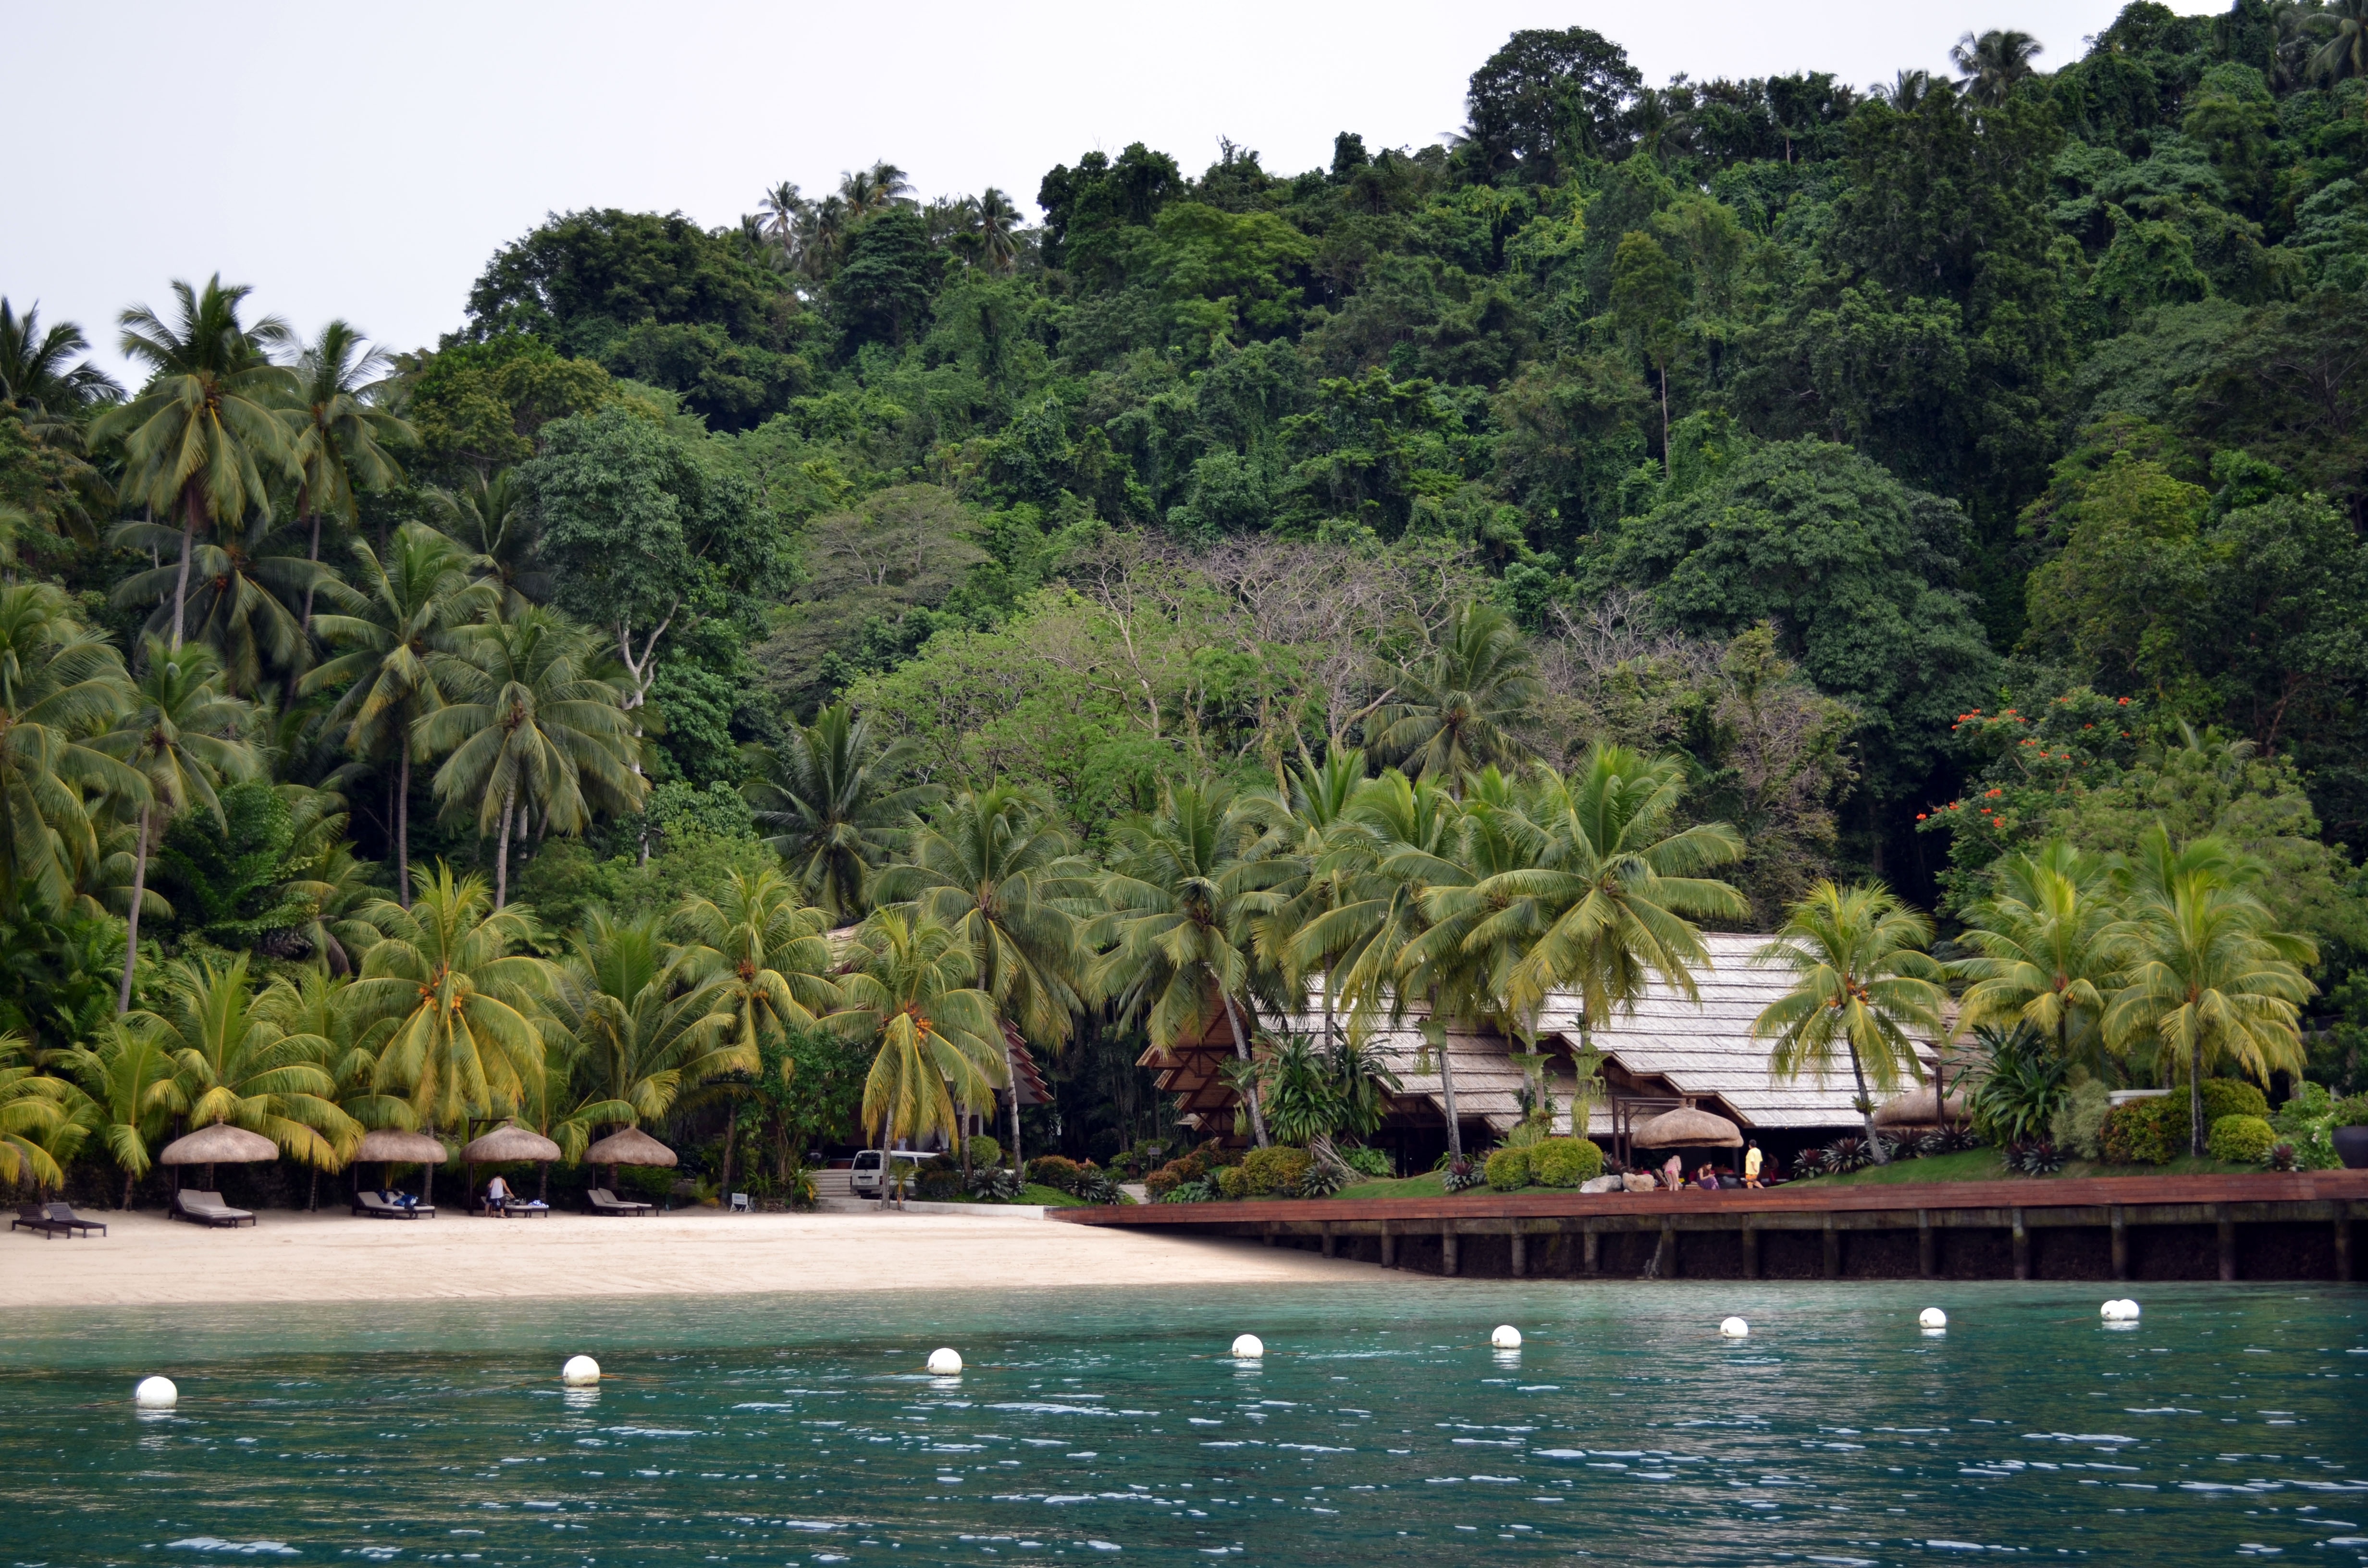
sea, vacation, recreation, jungle, swimming pool, lagoon, bay, island, free, resort, break, caribbean, tropics, recreation area, sea bathing, arecales